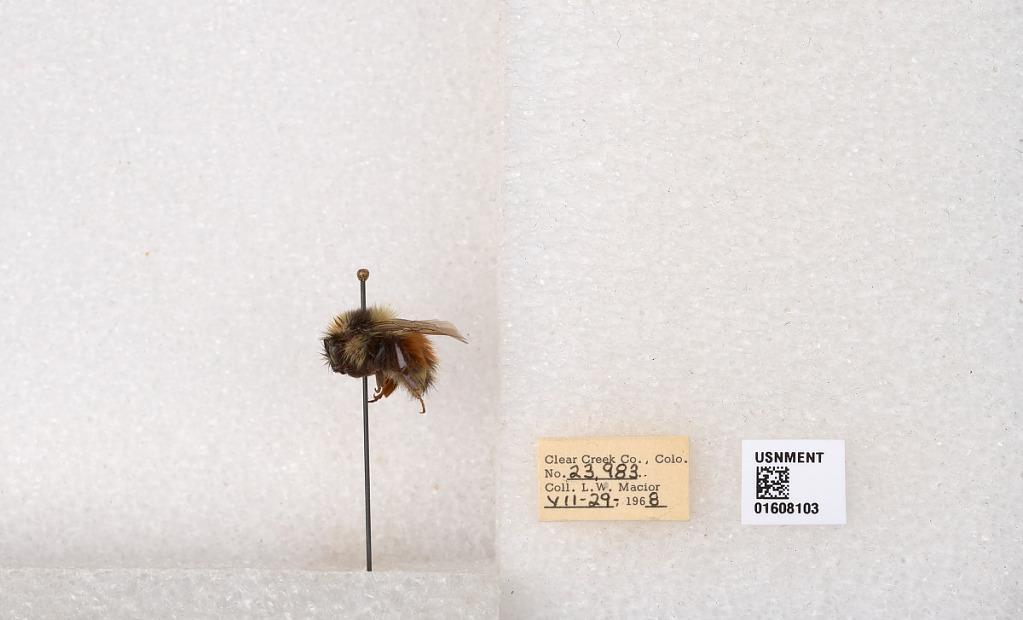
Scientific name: Bombus (Pyrobombus) sylvicola Kirby
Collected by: L. Macior
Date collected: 1968-7-29
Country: United States
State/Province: Colorado
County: Clear Creek
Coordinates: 39.6891, -105.644